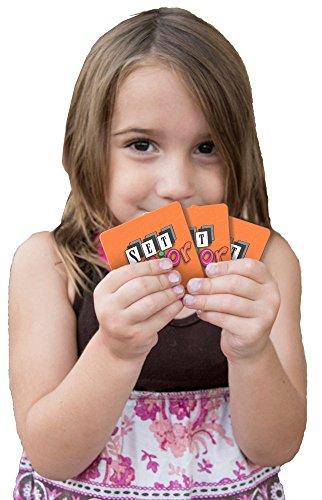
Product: SET Junior Board Game
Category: Toys & Games | Games & Accessories | Card Games
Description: Two games in one box A game that grows with your child.
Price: $12.49
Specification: ProductDimensions:10.5x10.5x2.1inches|ItemWeight:14.1ounces|ShippingWeight:1.01pounds(Viewshippingratesandpolicies)|DomesticShipping:ItemcanbeshippedwithinU.S.|InternationalShipping:ThisitemcanbeshippedtoselectcountriesoutsideoftheU.S.LearnMore|ASIN:B007XOY0UW|Itemmodelnumber:SET1300|Manufacturerrecommendedage:36months-8years